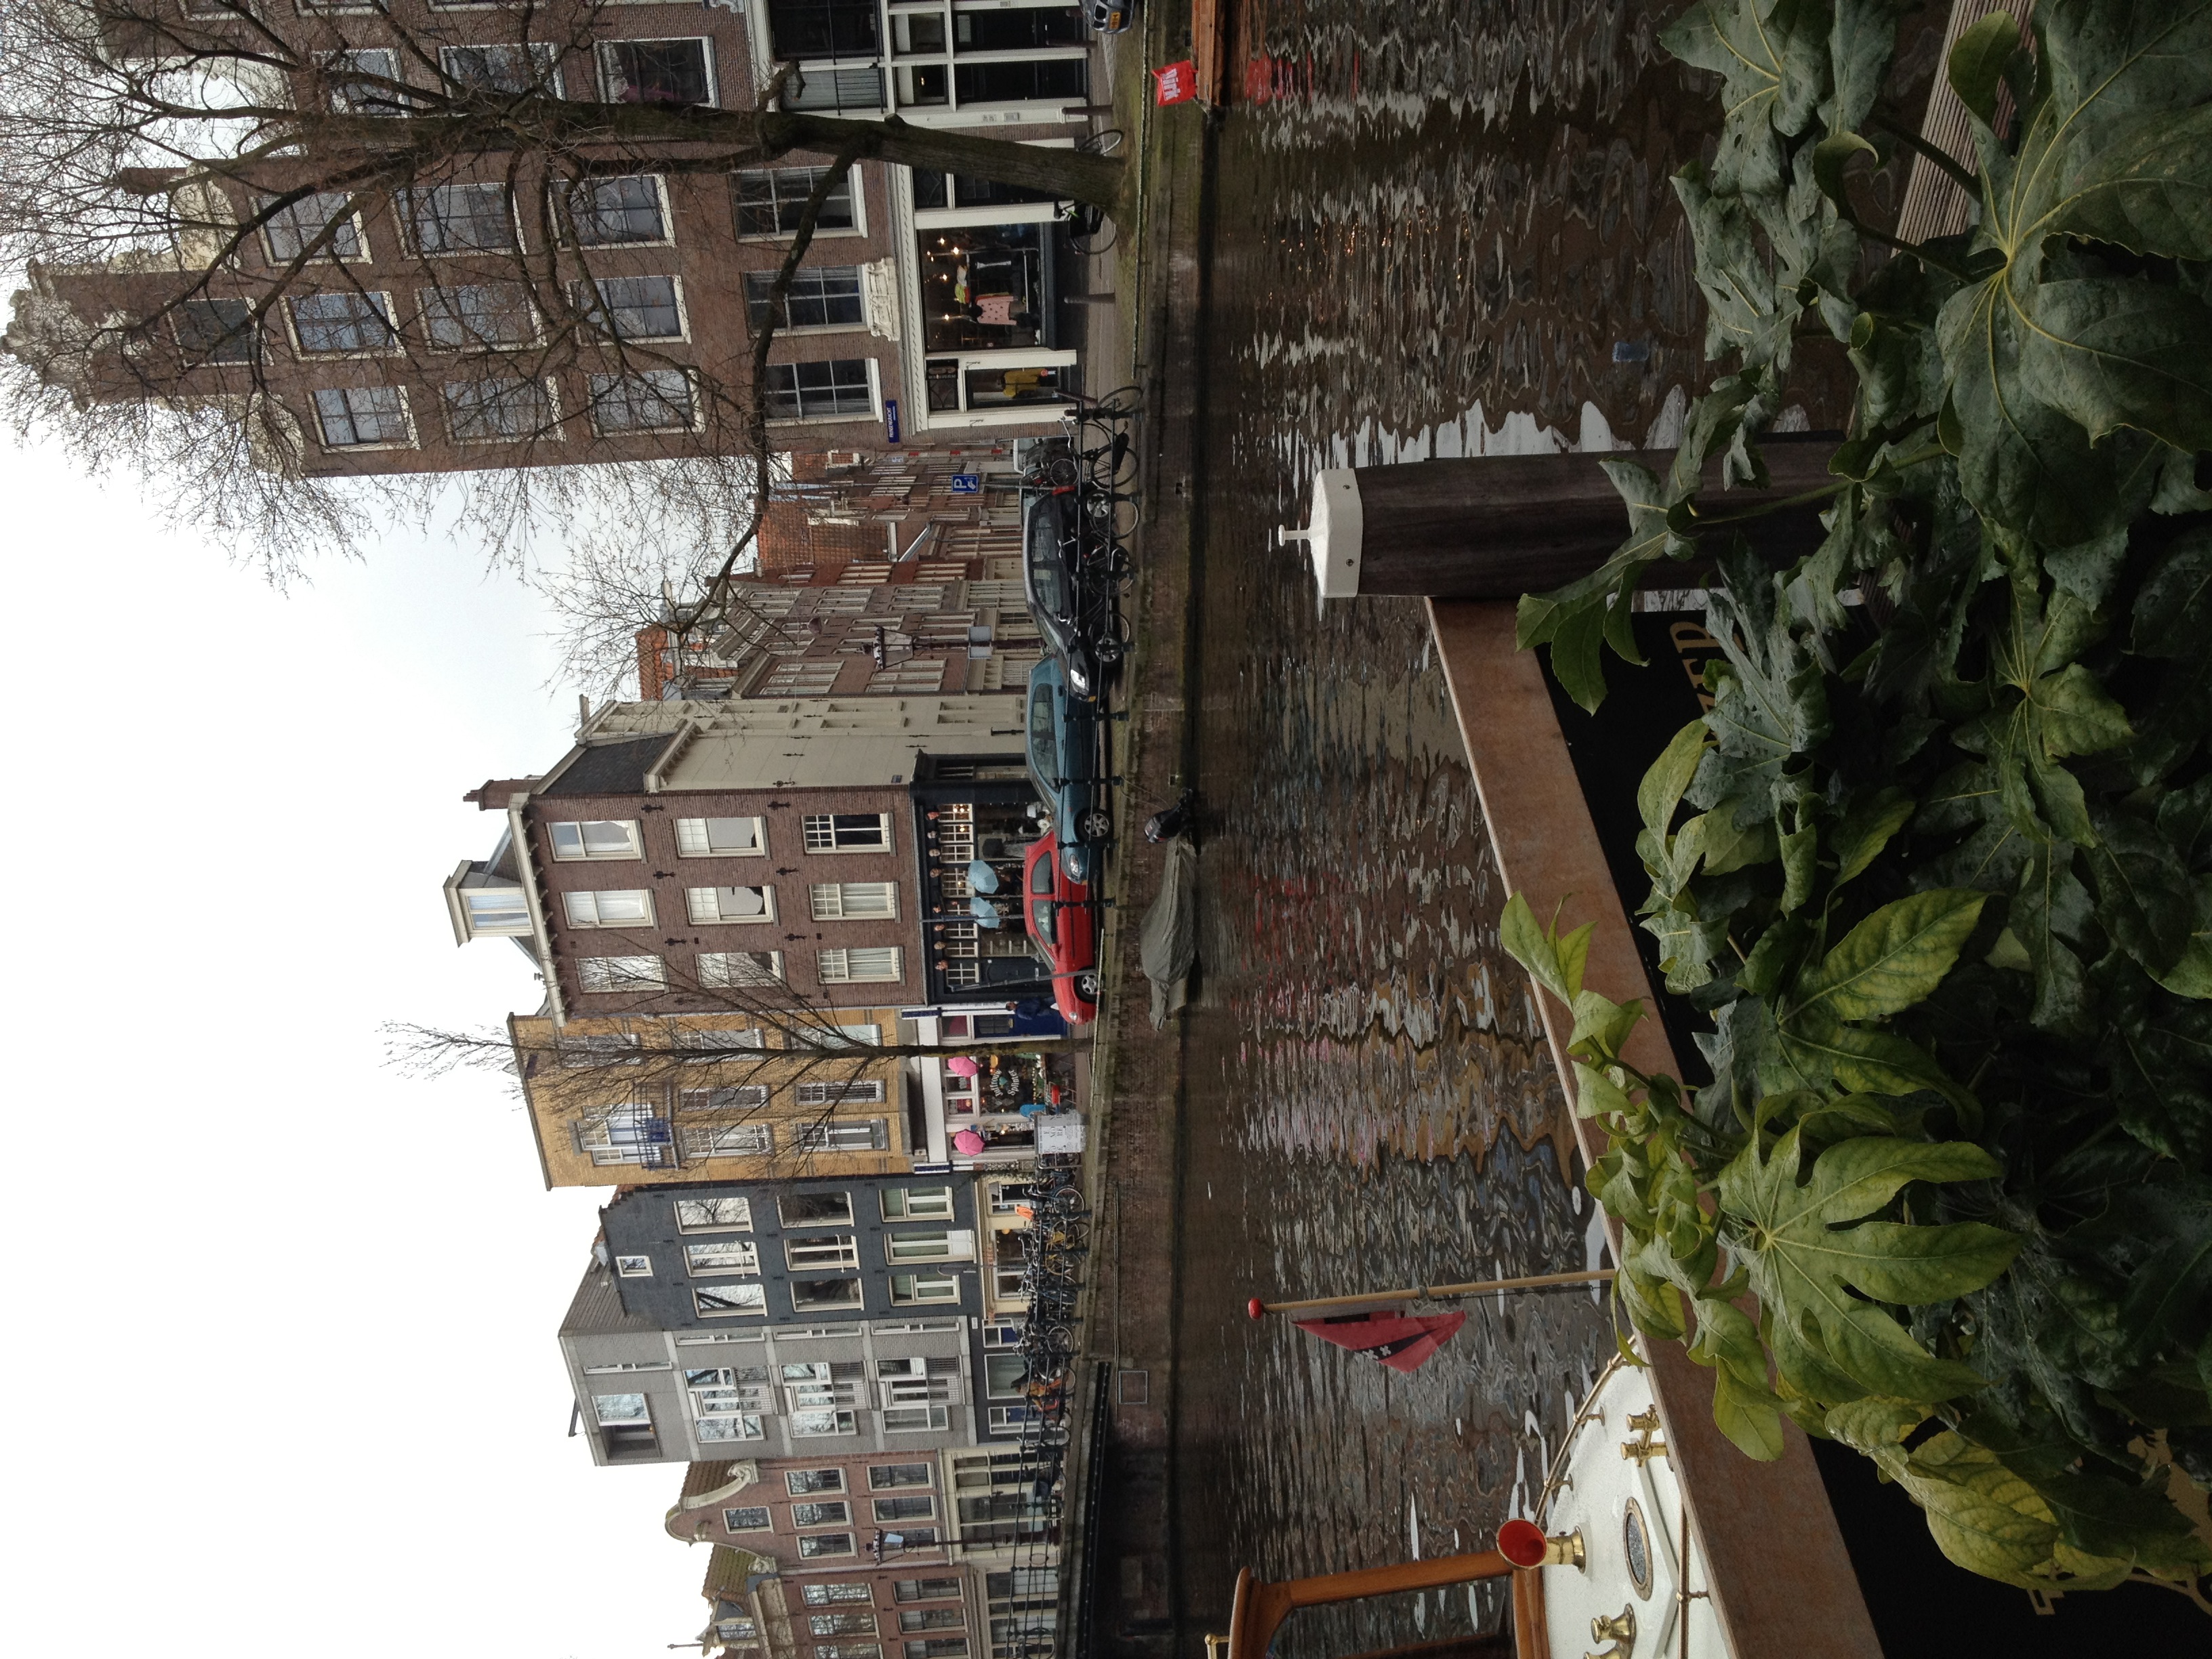
town, city, river, canal, cityscape, vehicle, waterway, body of water, landform, geographical feature